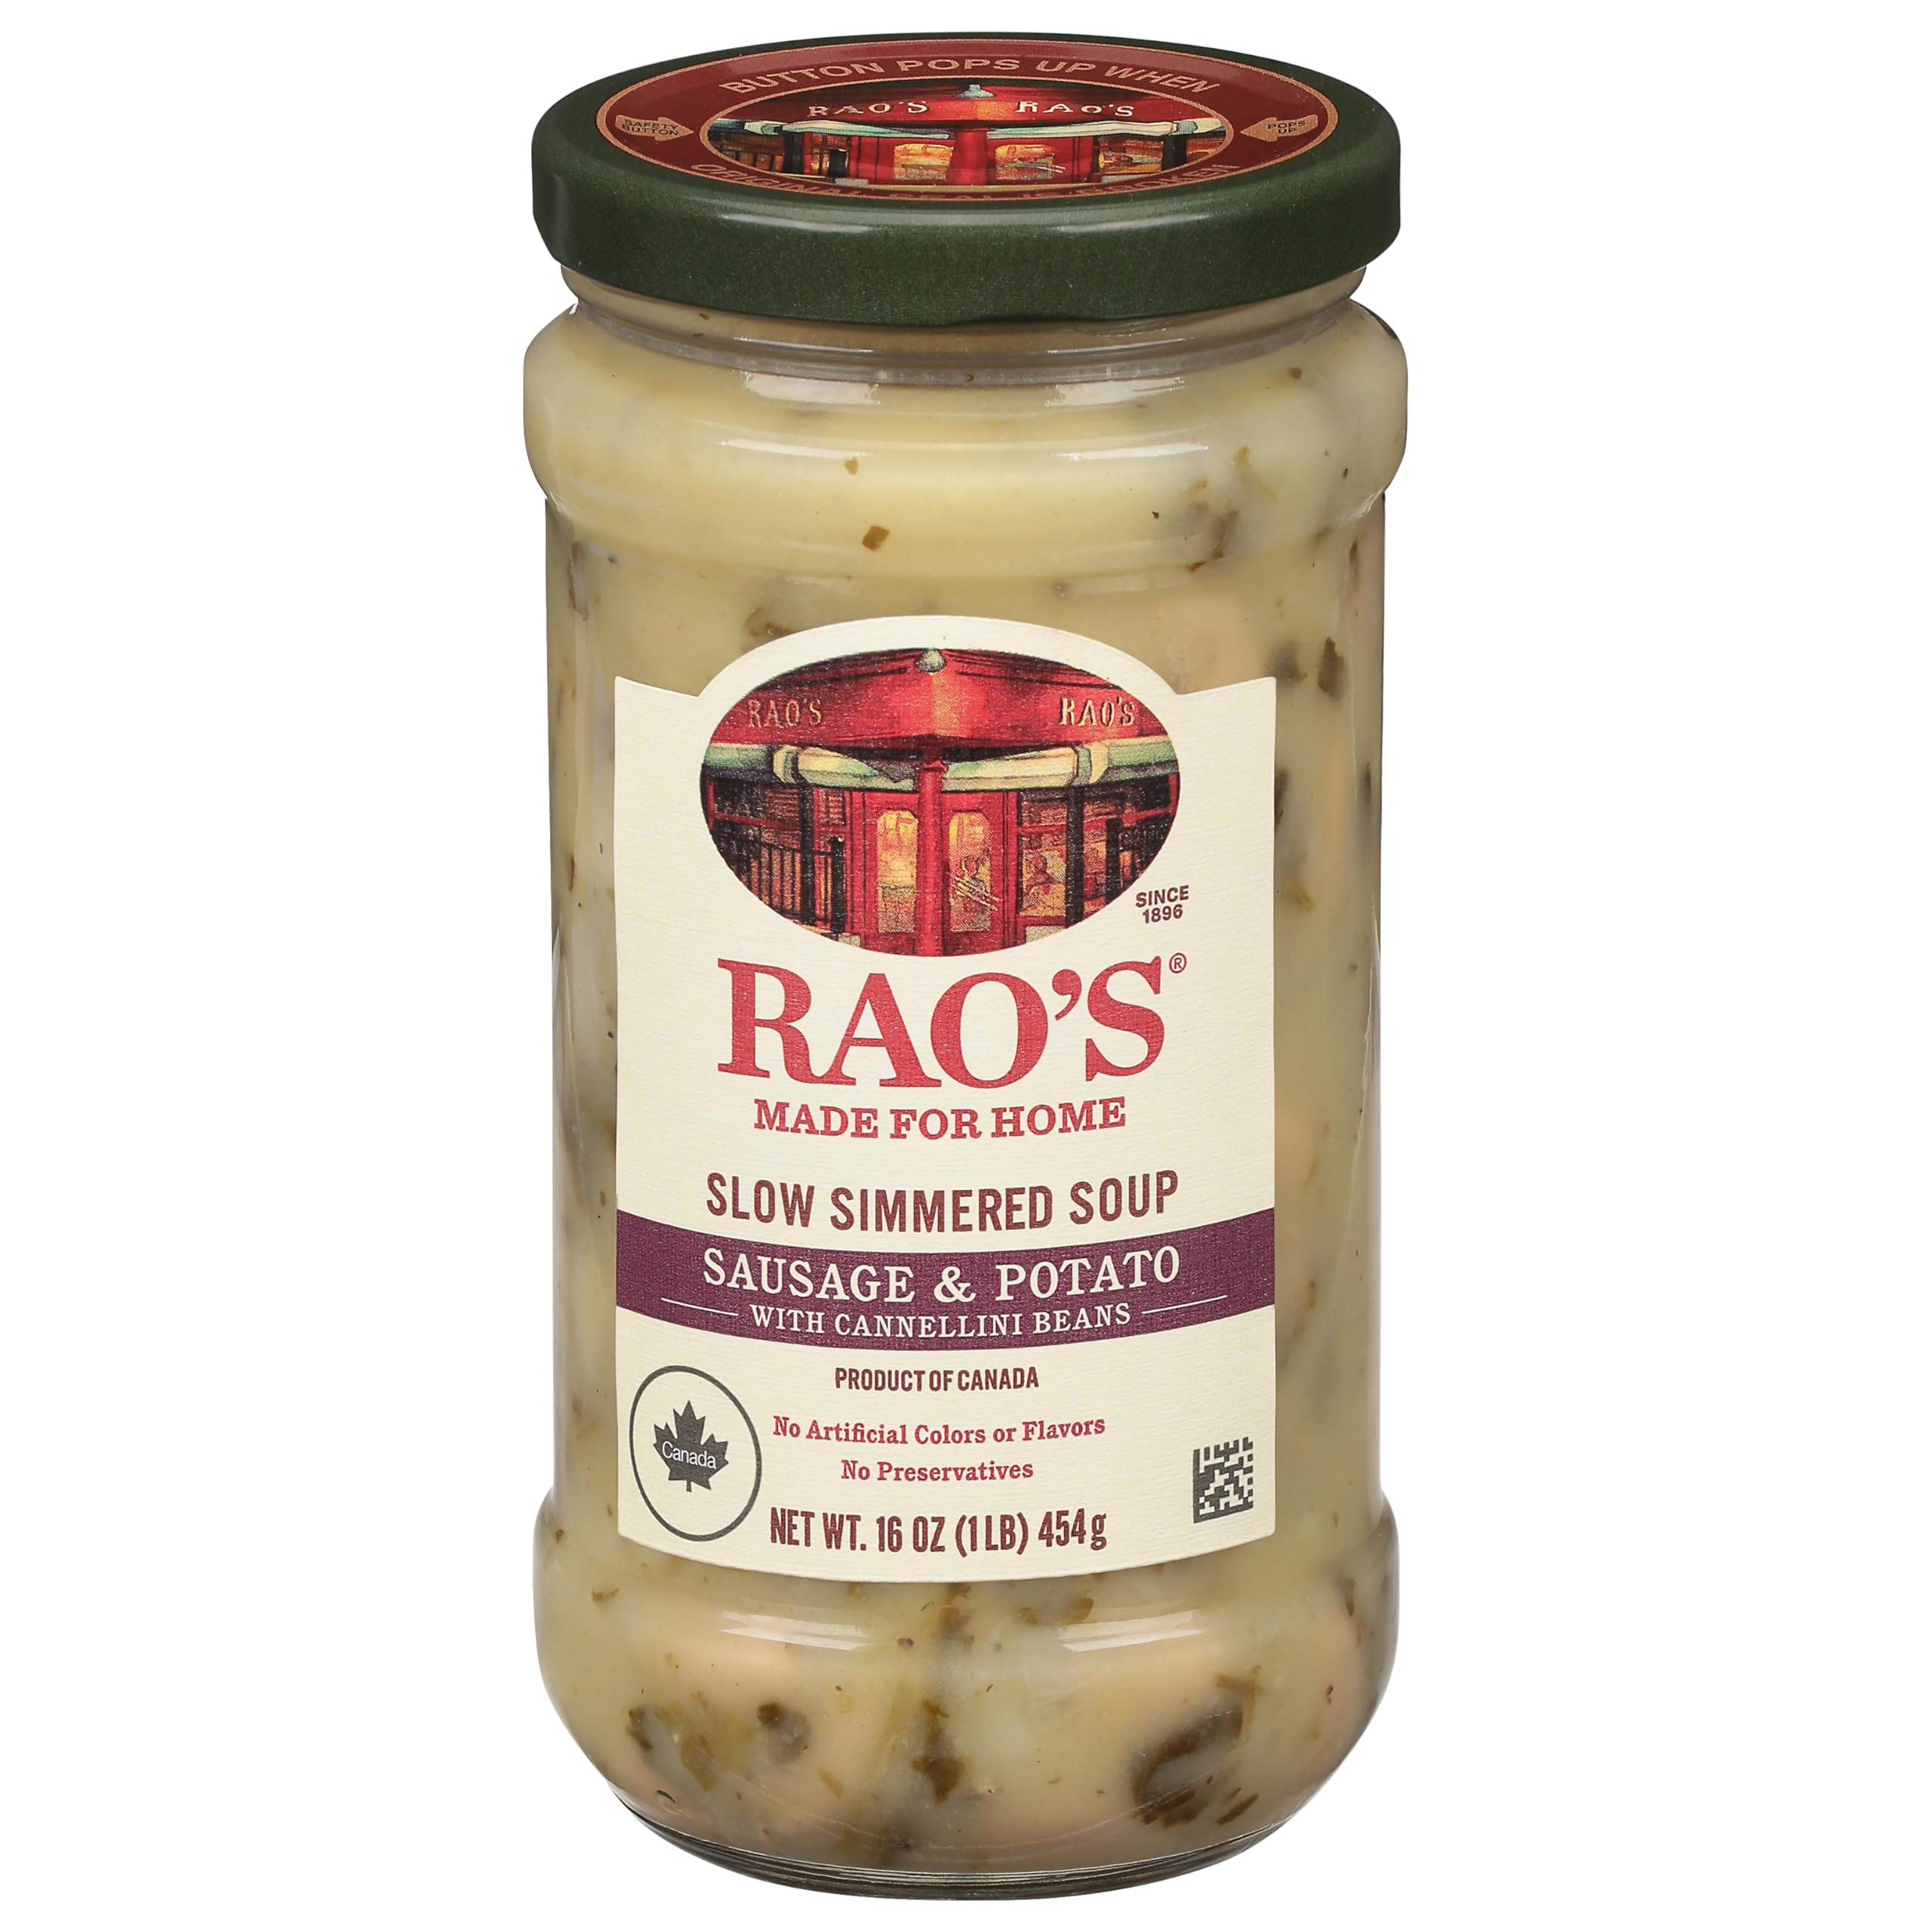
Item Name: Rao's Soup Saus.age Potato 16 oz (Pack of 6)
Bullet Point 1: Rich and hearty flavor with premium ingredients for a satisfying meal.
Bullet Point 2: Convenient pack of six, perfect for stocking up your pantry with ease.
Bullet Point 3: Ready-to-eat and packed with protein, ideal for busy lifestyles.
Product Description: Indulge in a hearty and comforting meal with this delectable sausage and potato soup. Each 16 oz serving is packed with rich flavors and wholesome ingredients, making it the perfect solution for a quick lunch or a cozy dinner. The succulent pieces of sausage combine perfectly with tender potatoes and a savory broth, delivering a satisfying experience with every spoonful. Conveniently packaged in a set of six, you'll always have a delicious option on hand for busy days or unexpected guests. Simply heat and serve, and enjoy the hassle-free goodness without compromising on taste. This soup is not only a delightful treat but also a great source of protein and fiber, ensuring you feel satisfied and energized. Make mealtime a breeze with this savory soup that brings warmth and joy to your table.
Value: 16.0
Unit: Ounce

Price: 56.99